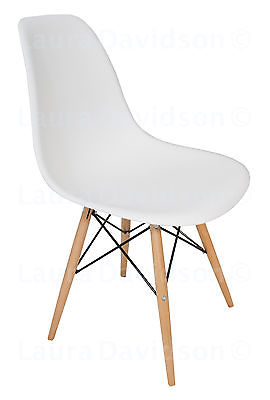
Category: chair